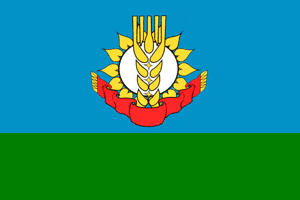
Sofiïvka ou Sofiïevka est une commune urbaine de l'oblast de Dnipropetrovsk, en Ukraine, et le centre administratif du raïon de Sofiïvka. Sa population s'élevait à 7 094 habitants en 2013.